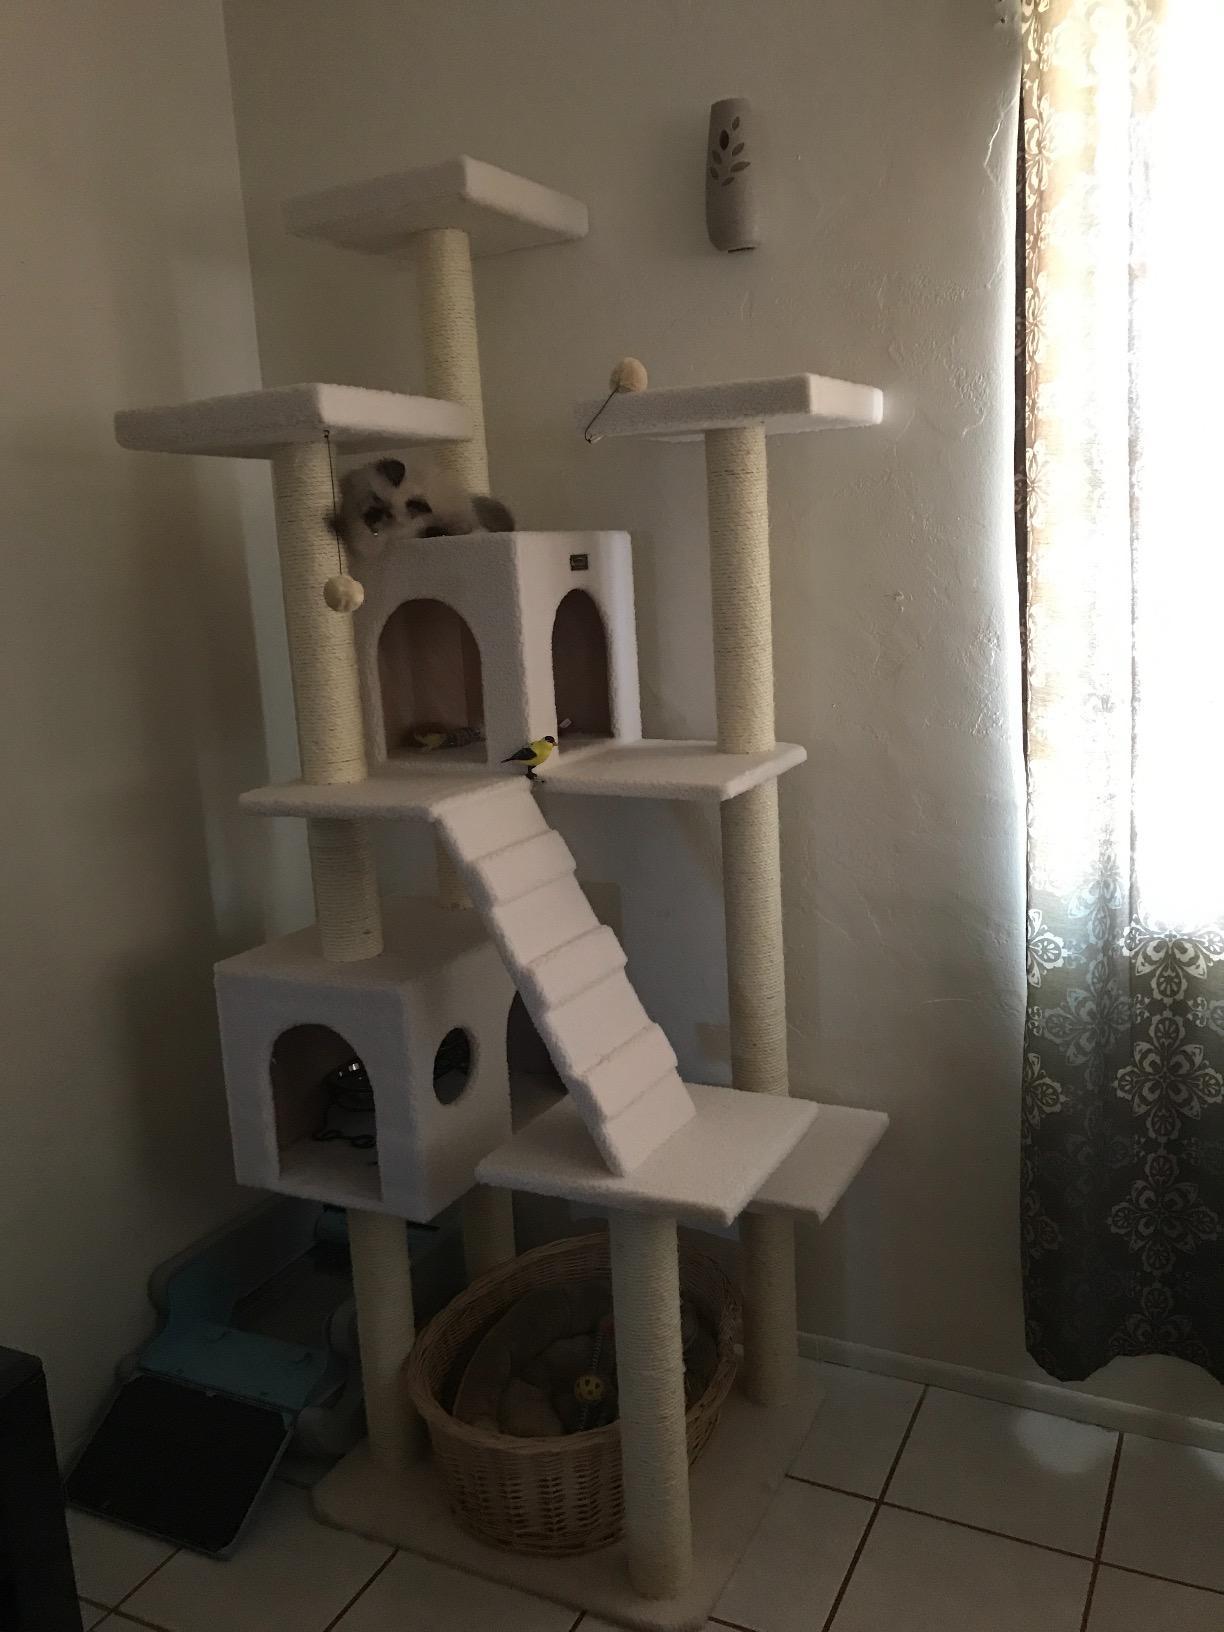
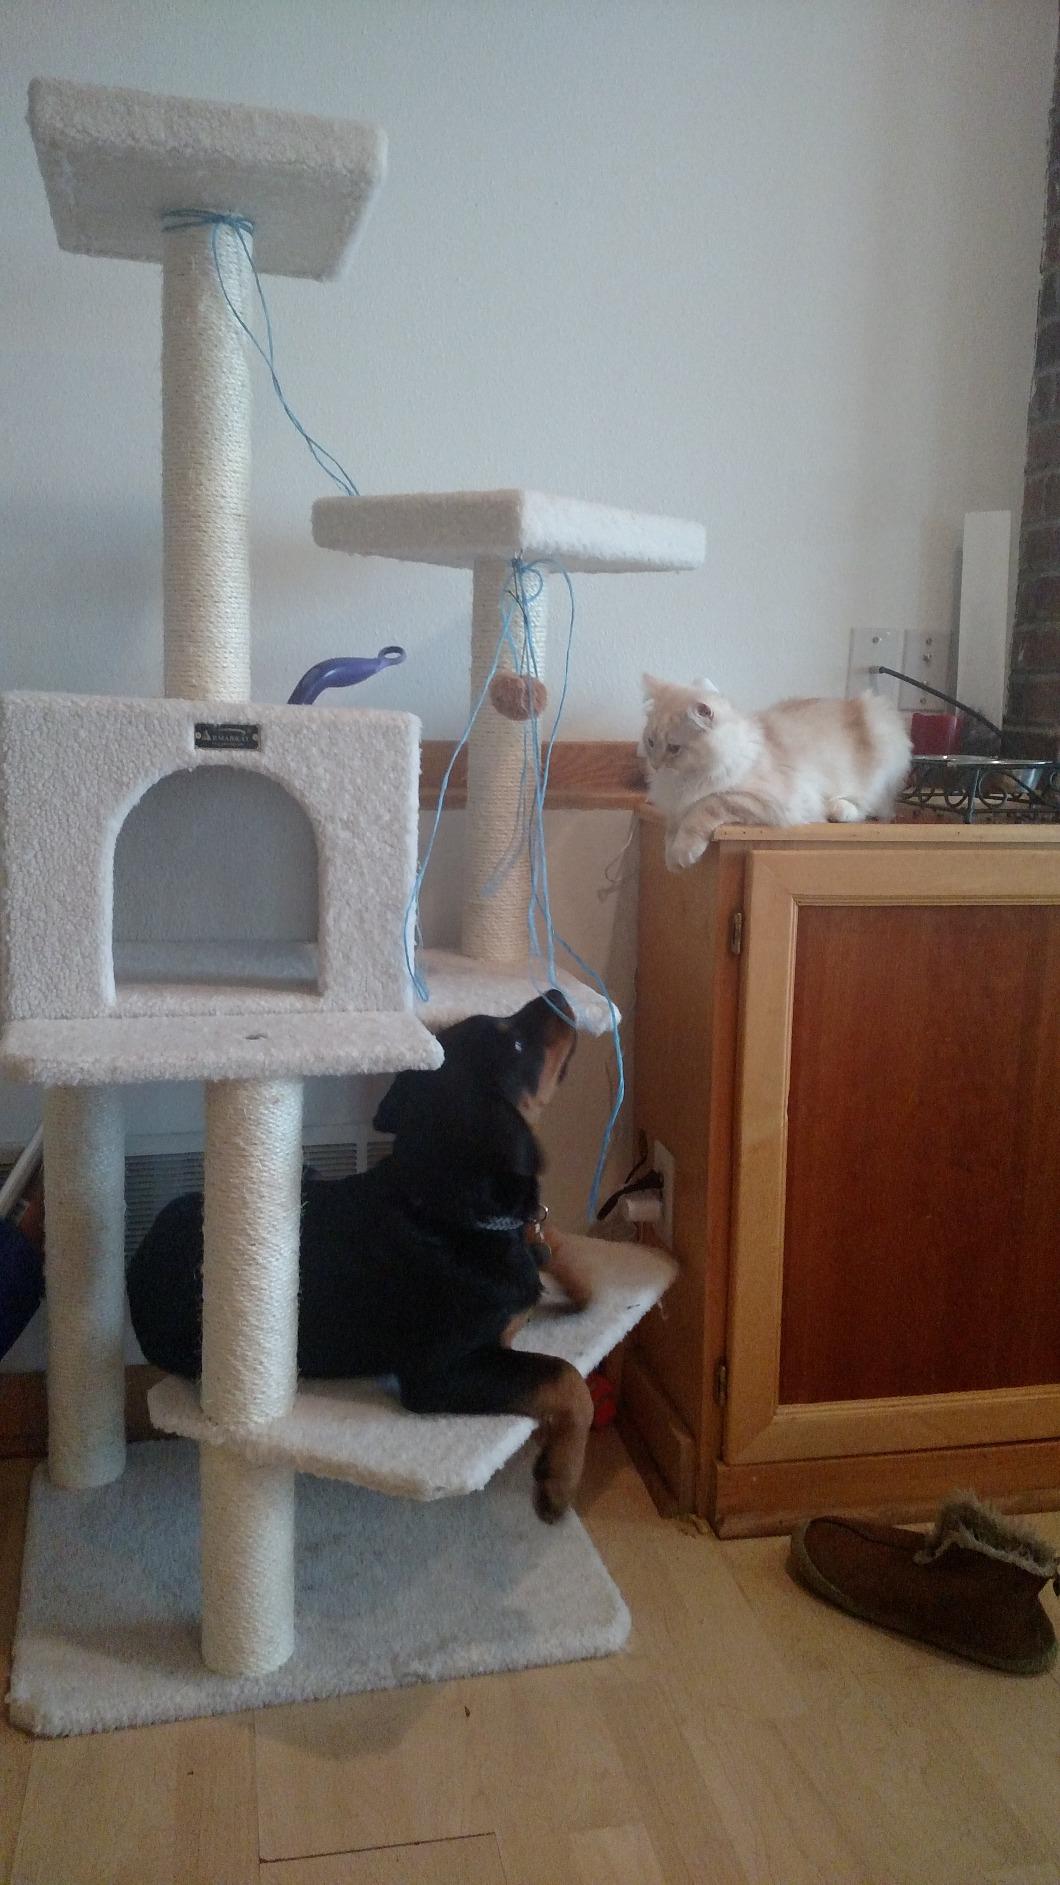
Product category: items_cat tree
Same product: no